Keith Miller

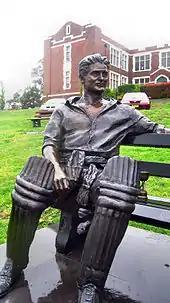
Life-size bronze statue of Miller outside Melbourne High School, sculpted by Linda Klarfeld

Miller and Lindwall formed an opening partnership that was regarded as one of the greatest of all time. Hutton said that the pair was the most hostile that he faced during his career. Alan Davidson, a bowling all rounder who supported Lindwall and Miller for New South Wales and Australia, said that "Ray Lindwall was the best bowler I ever saw of any type; his control was just perfect. At the other end you had Miller, who was unpredictable...It really was a perfect team." He was an acrobatic slips fielder, who would take freakish catches with nonchalant ease, often immediately returning to his discussion with those around him as if nothing was unusual.